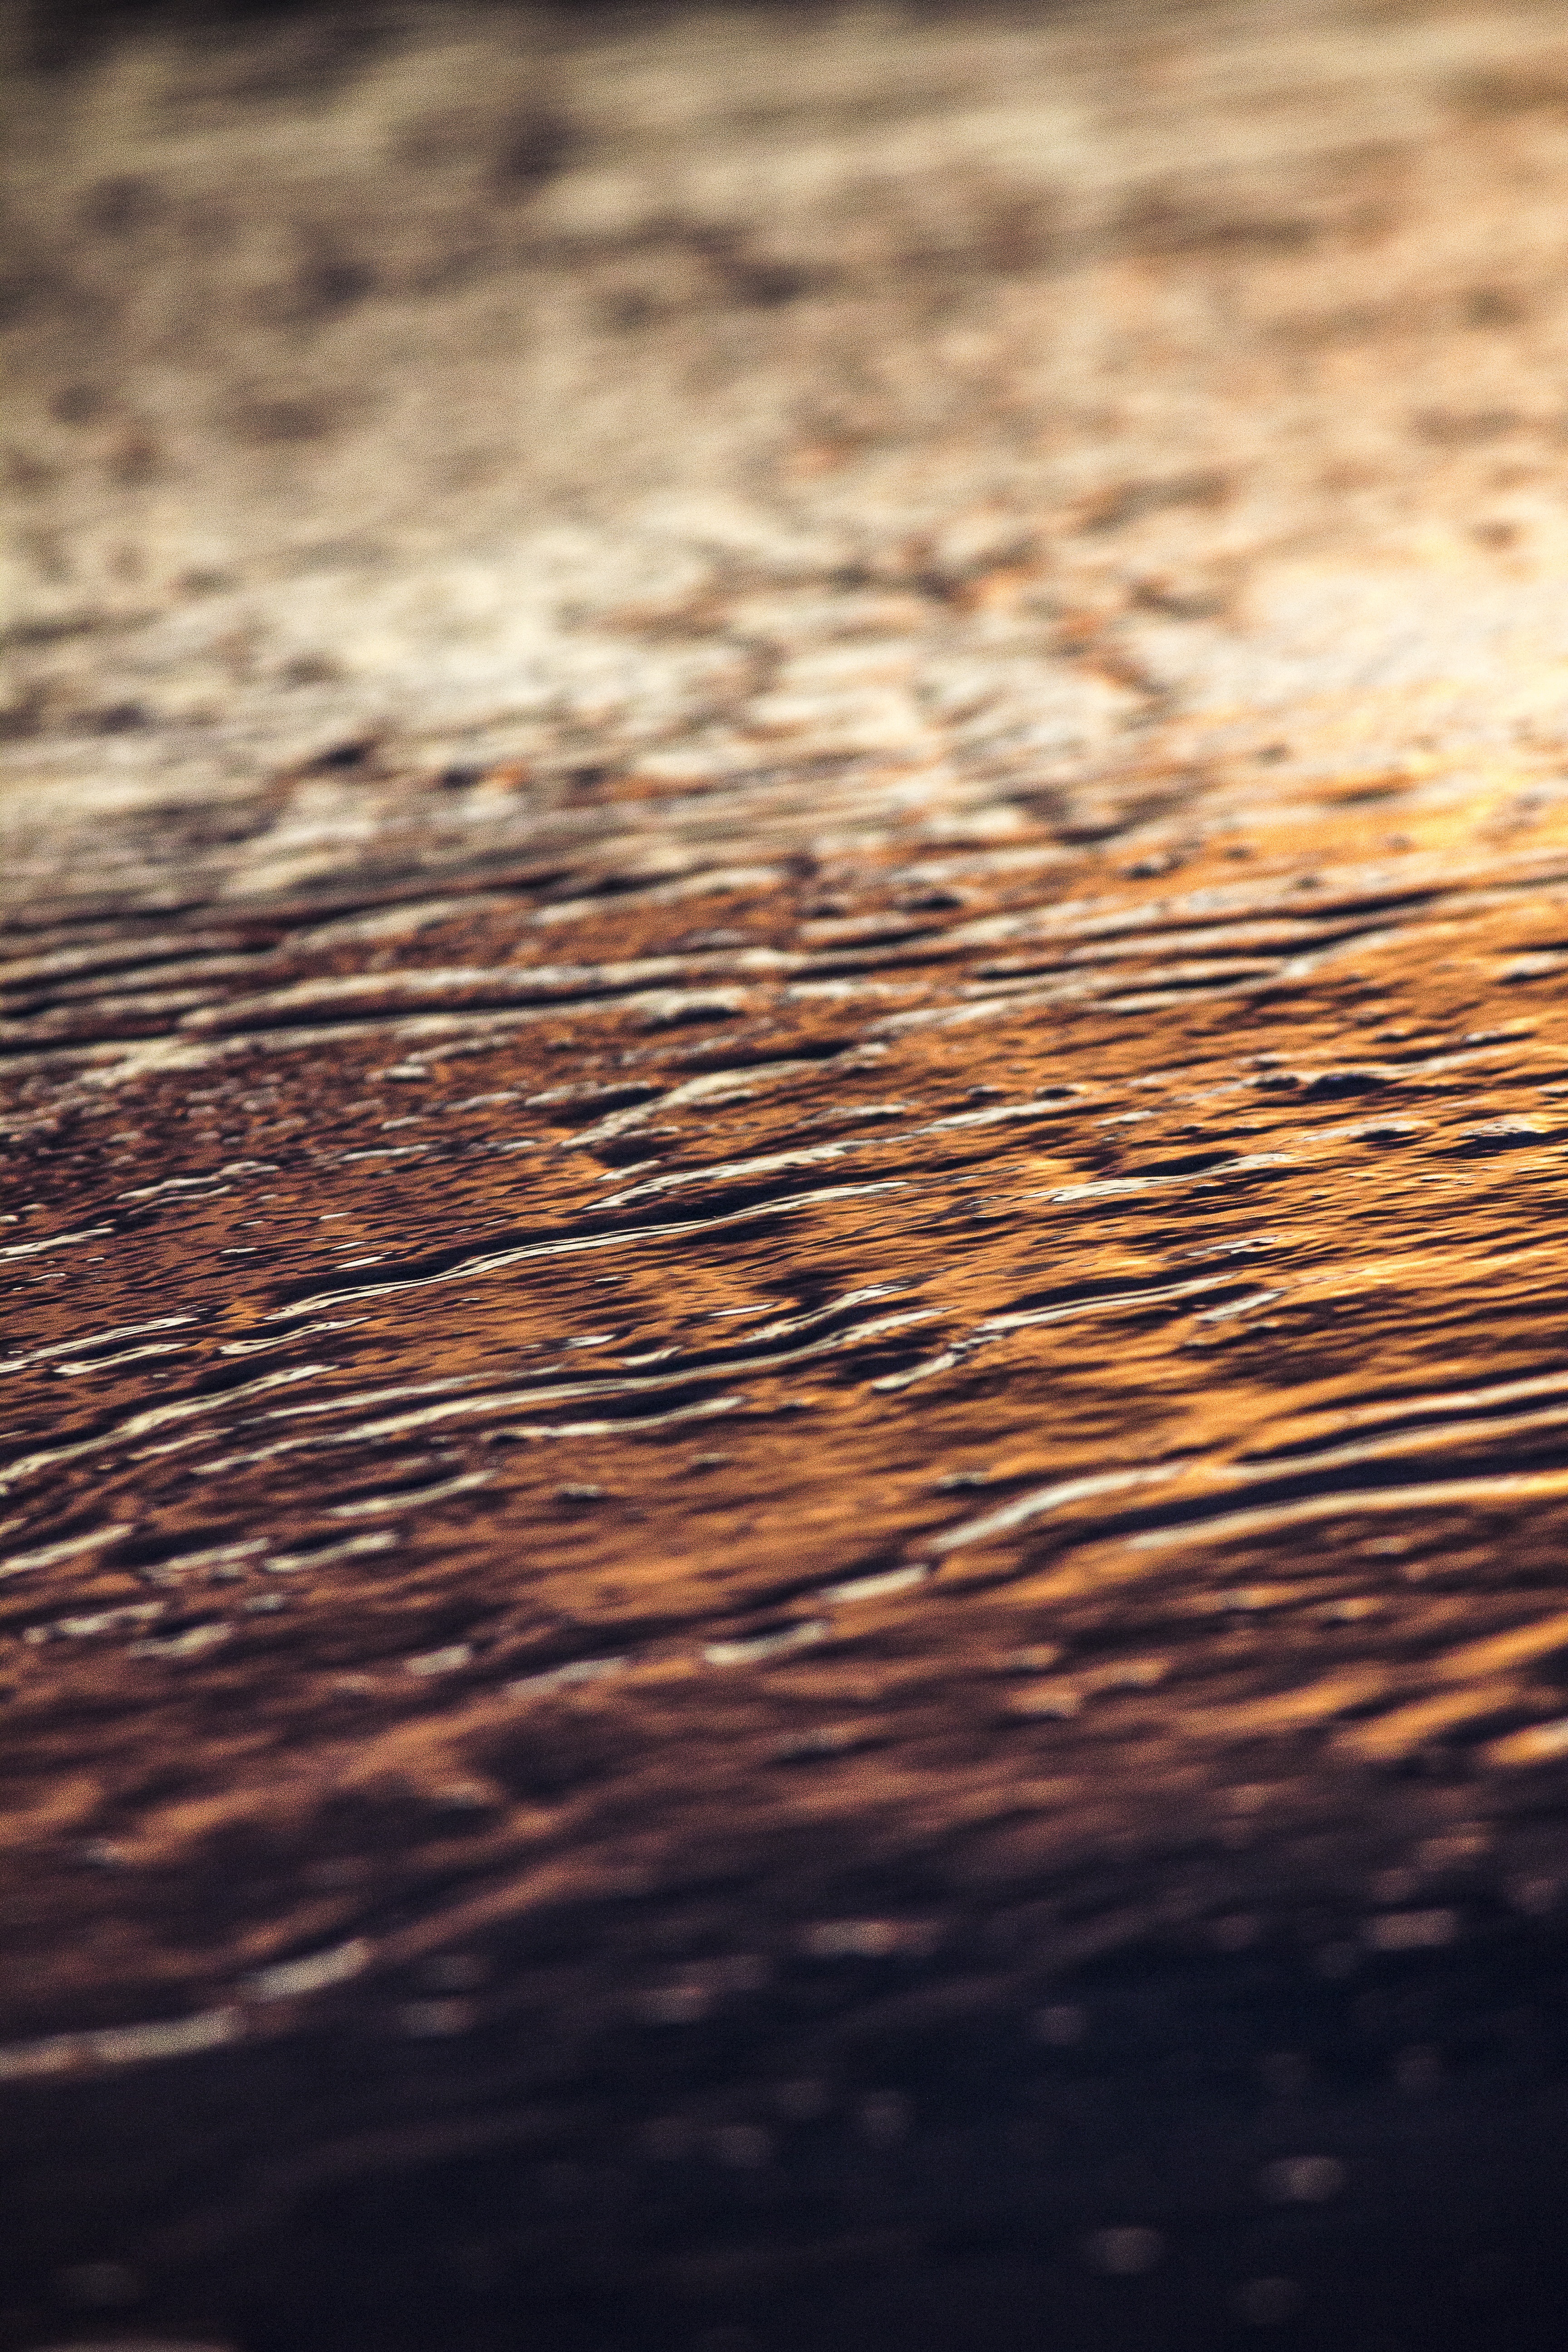
sea, water, nature, grass, sand, wood, sunset, sunlight, morning, texture, leaf, wave, foam, reflection, autumn, soil, close up, macro photography, grass family